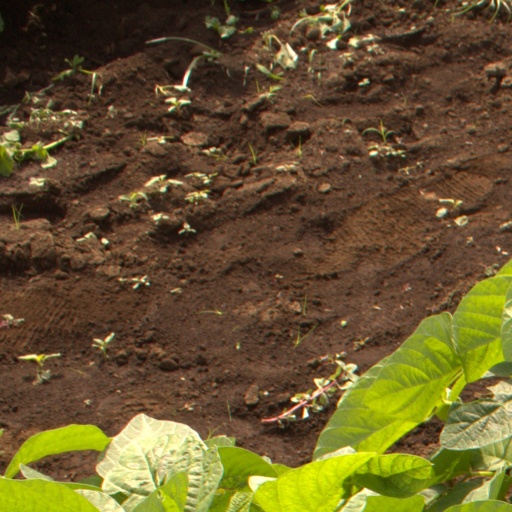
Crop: soybean